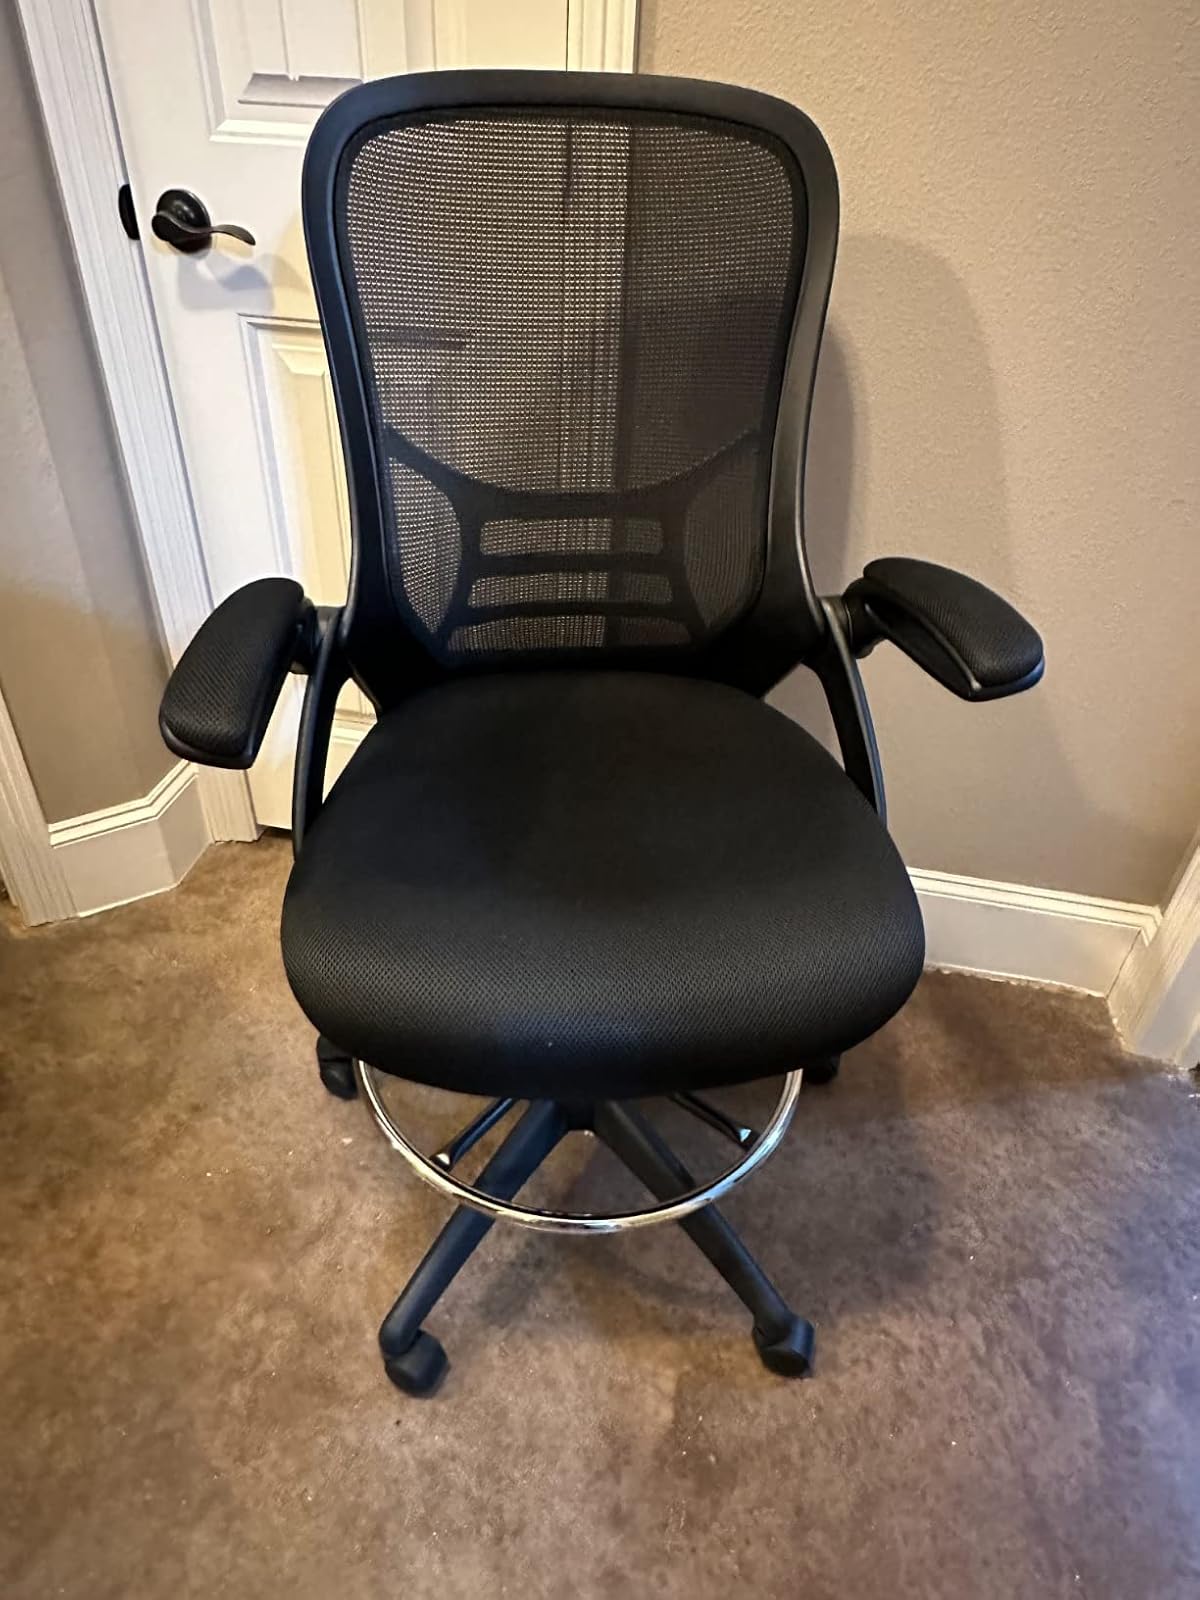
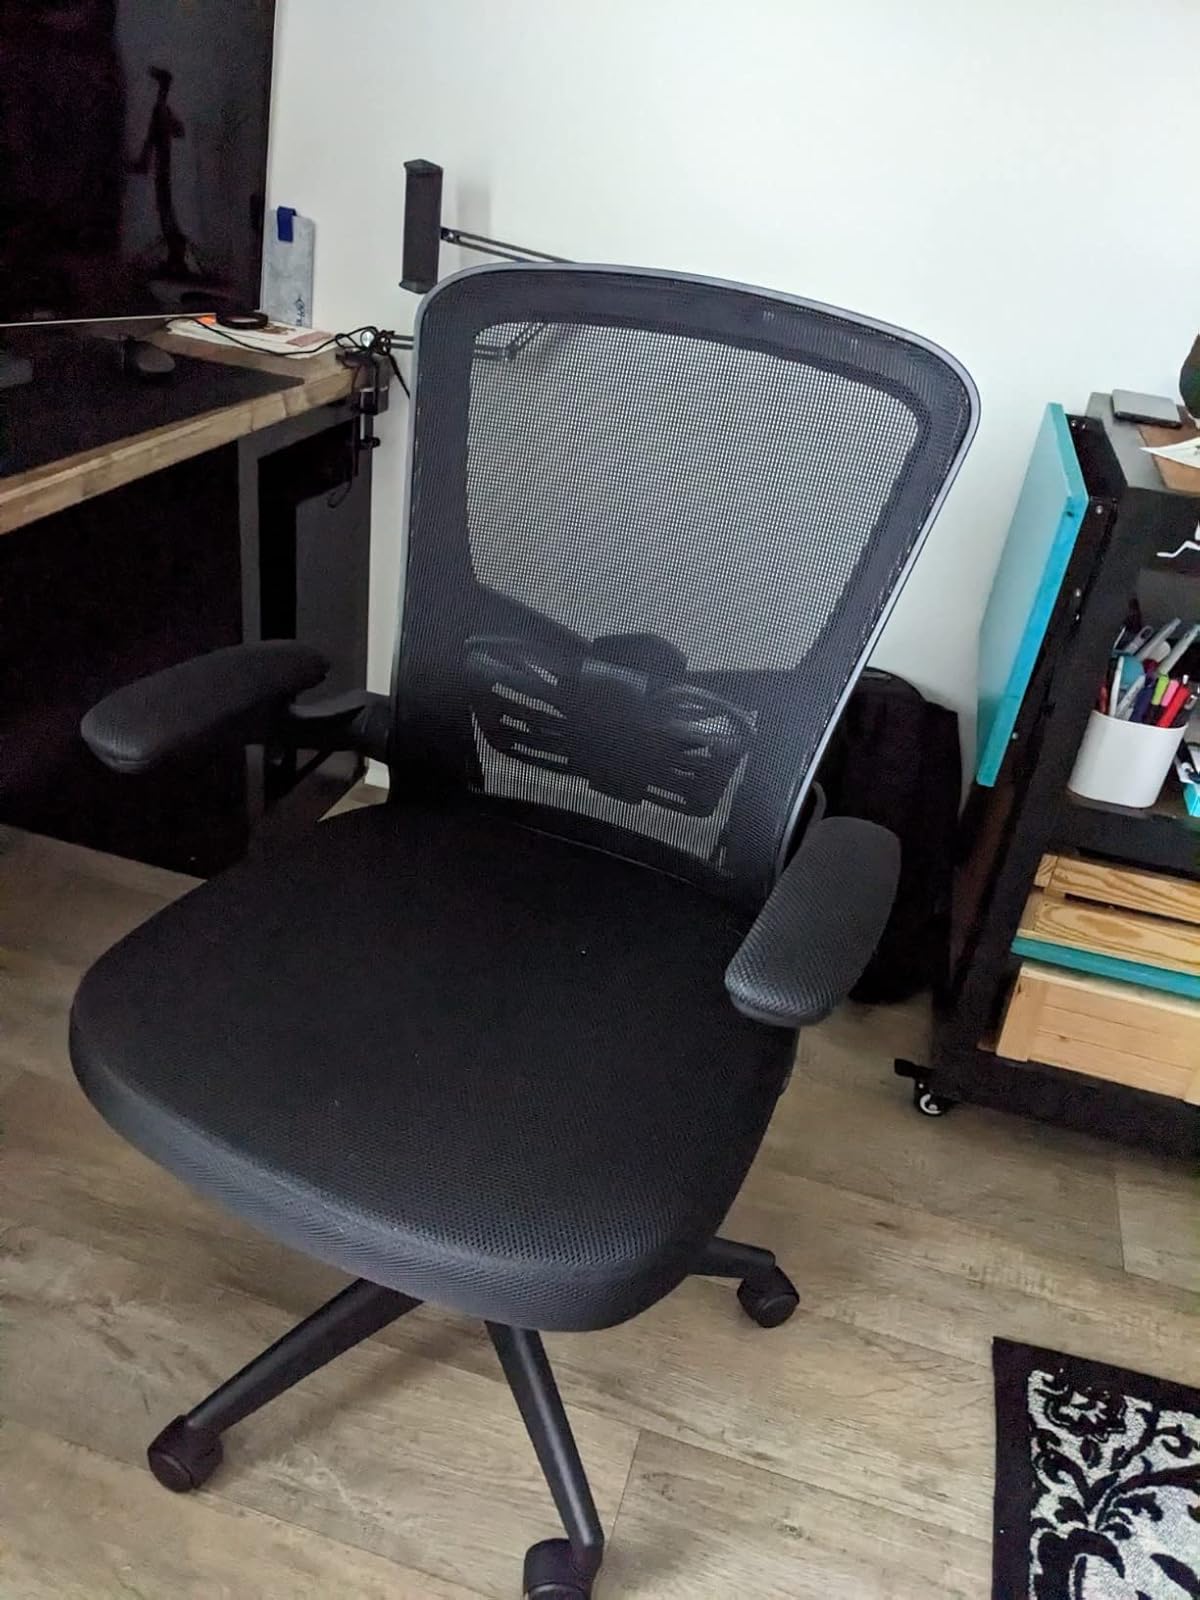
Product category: items_chair
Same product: no